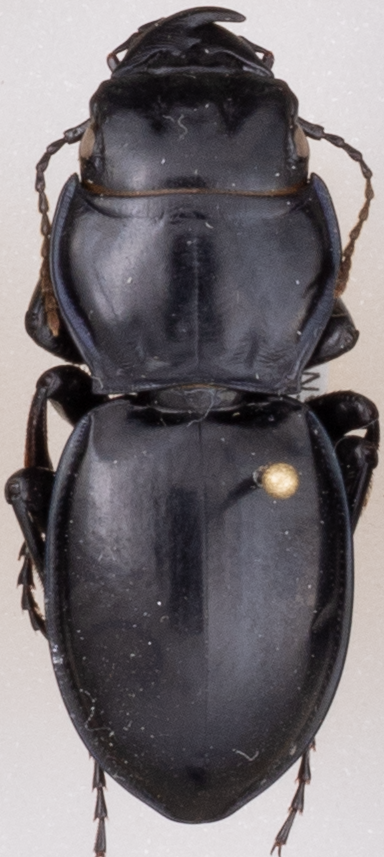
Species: Pasimachus elongatus
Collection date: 2022-07-04
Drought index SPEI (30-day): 1.01
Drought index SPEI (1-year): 0.47
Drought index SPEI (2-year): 0.03